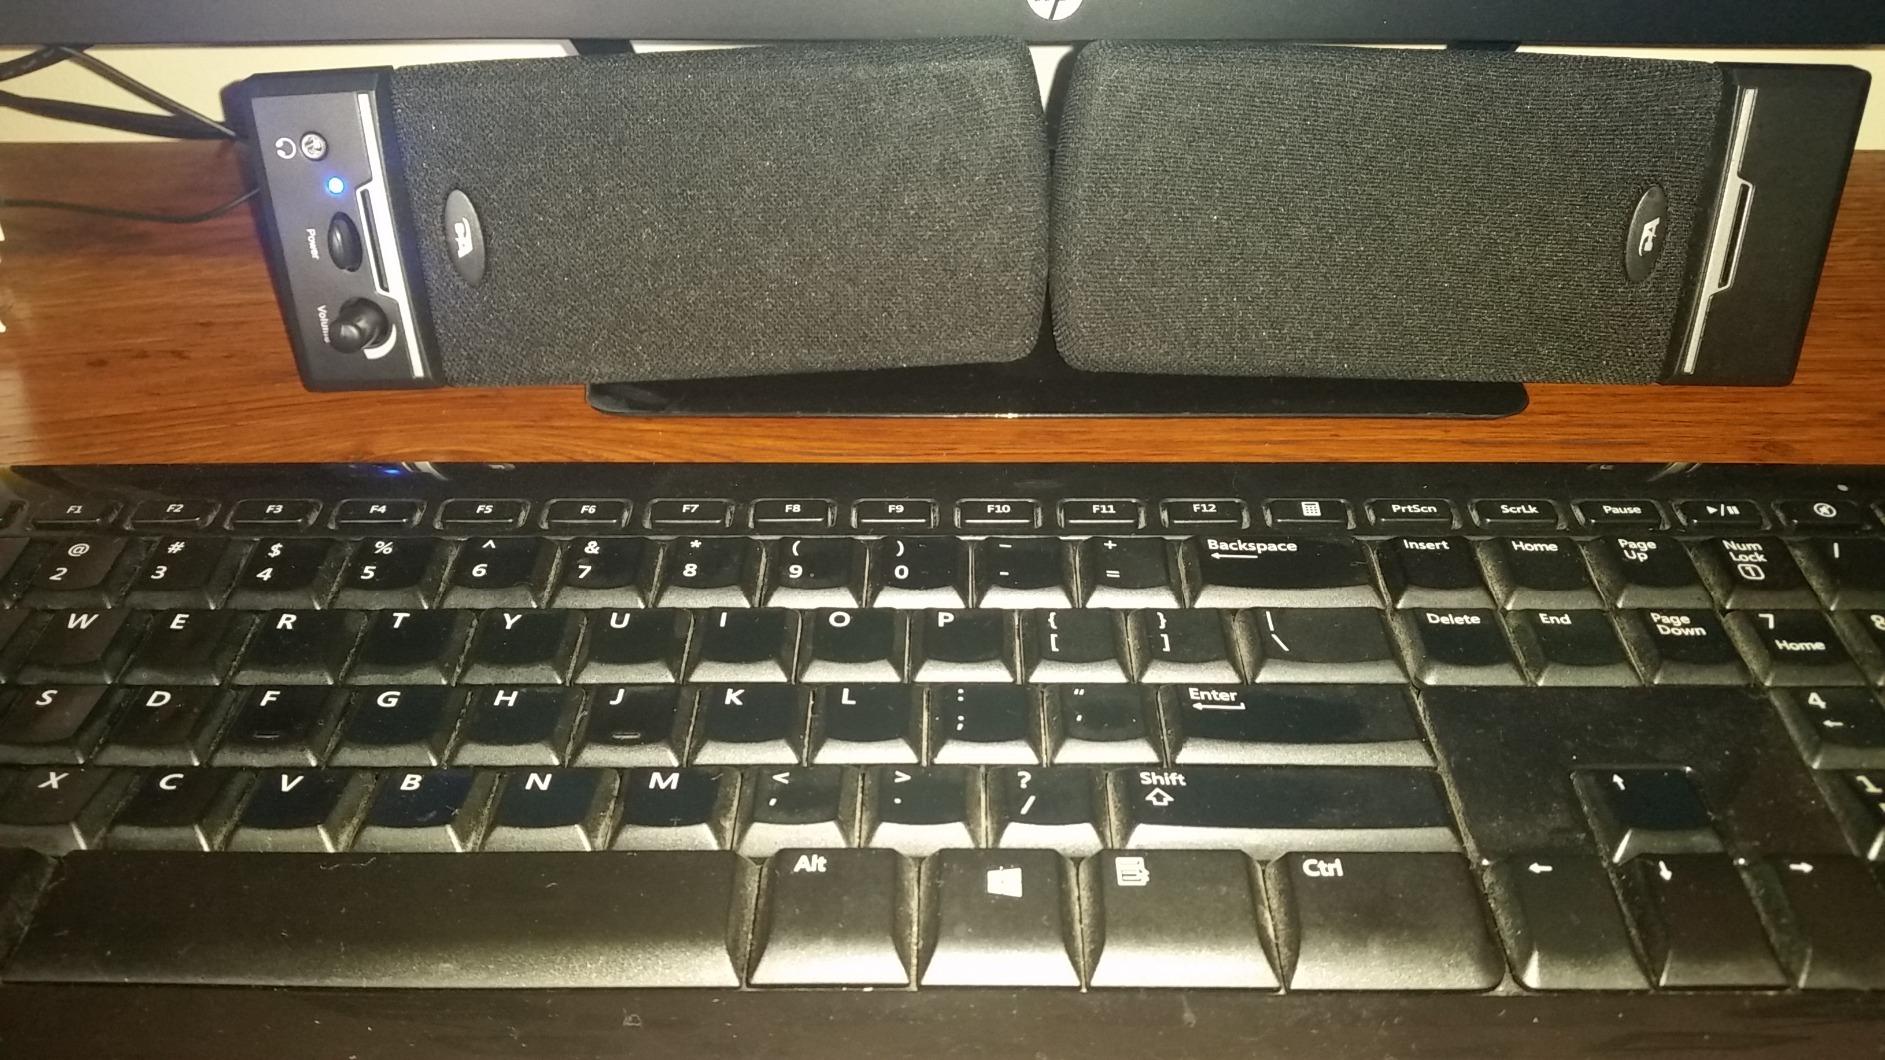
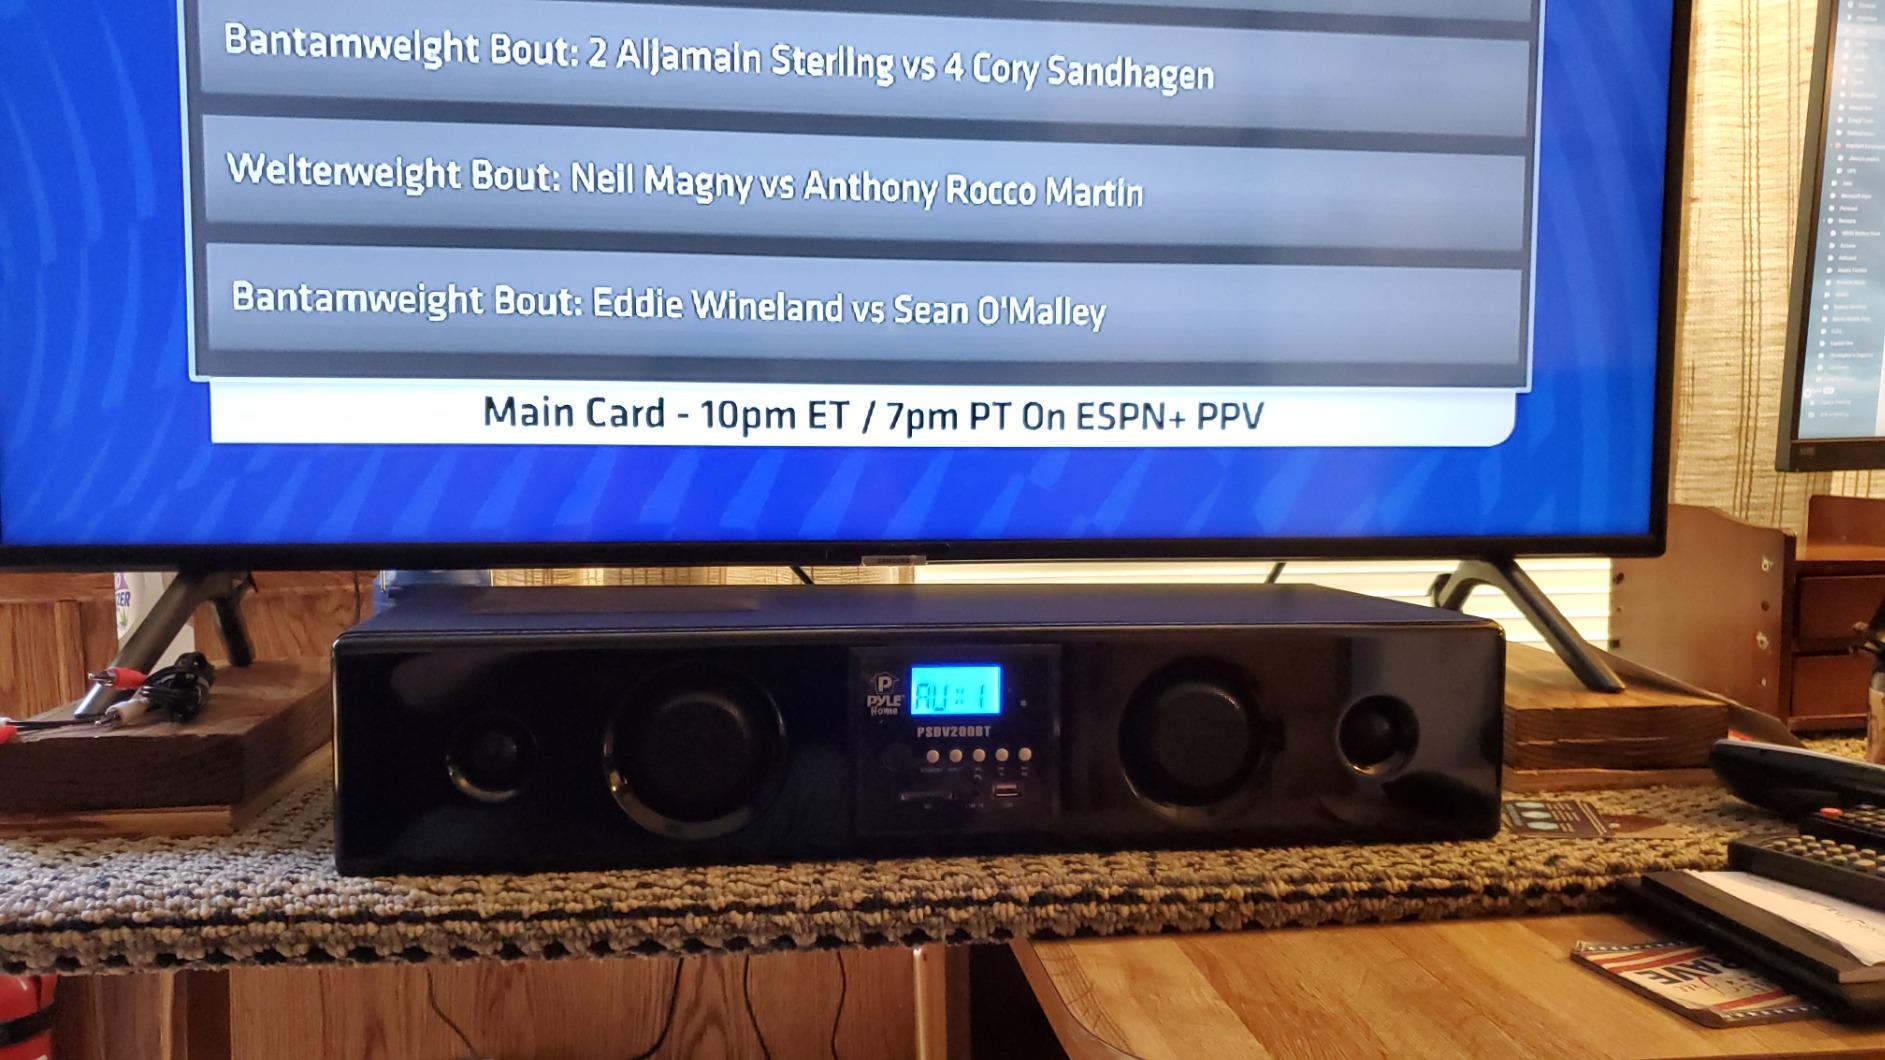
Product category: speaker
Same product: no